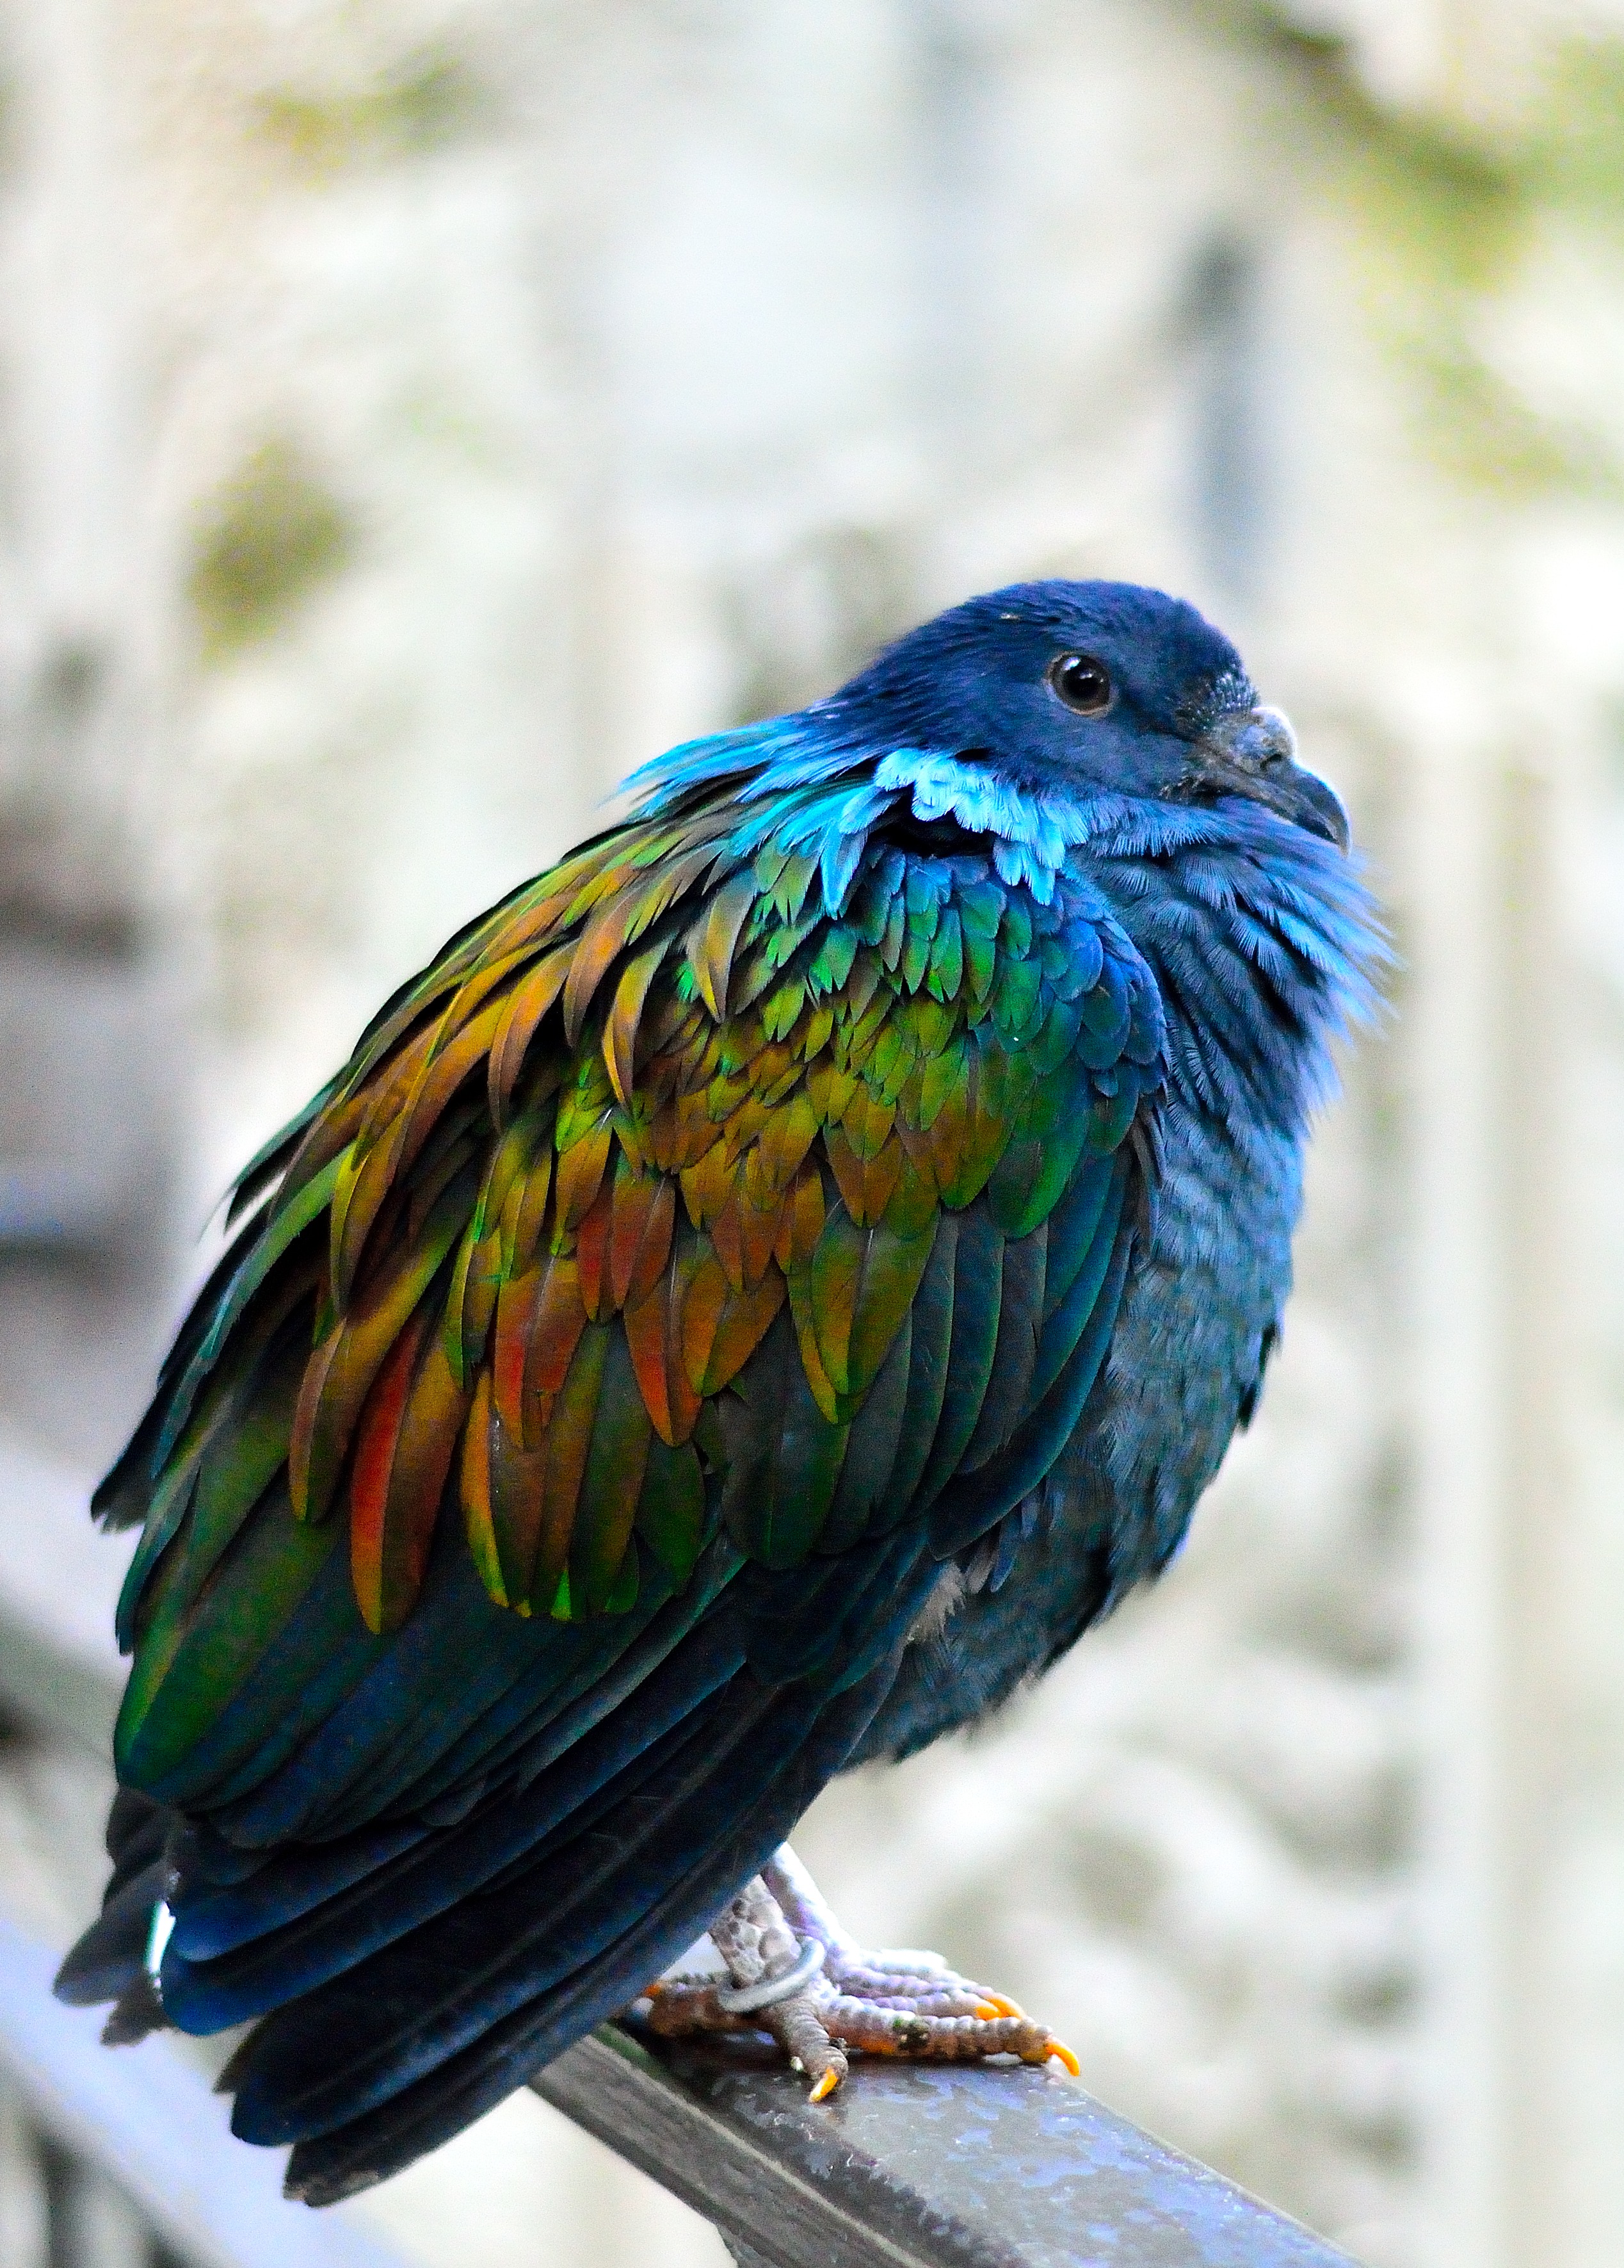
nature, outdoor, wilderness, bird, wing, animal, fly, wildlife, wild, beak, mammal, blue, freedom, feather, avian, fauna, majestic, lorikeet, macaw, close up, wings, vertebrate, creature, parrot, nicobar pigeon, perching bird